Chain of Circumstance

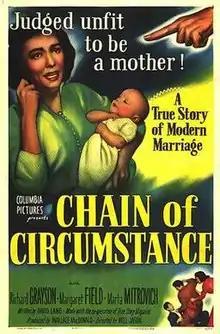
Theatrical release poster

Chain of Circumstance is a 1951 American drama film directed by Will Jason and written by David Lang. The film stars Richard Grayson, Margaret Field, Marta Mitrovich, Harold J. Kennedy, Helen Wallace and Connie Gilchrist. The film was released on August 23, 1951, by Columbia Pictures.